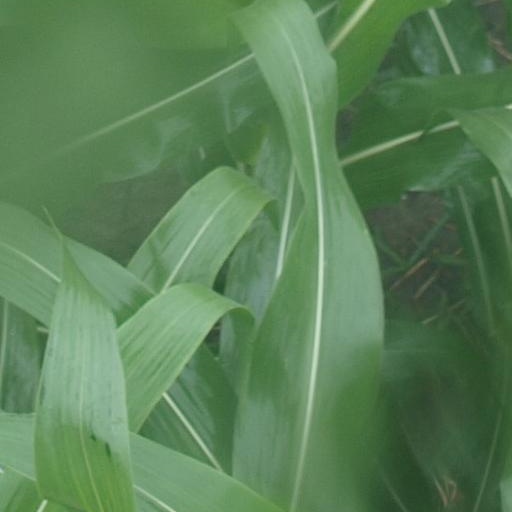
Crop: maize; corn